Military history of France

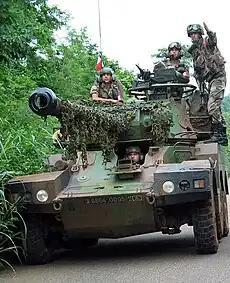
An ERC 90 Sagaie of the 1st Parachute Hussar Regiment in Côte d'Ivoire in 2003

A variety of factors—ranging from smaller industrial base to low population growth and obsolete military doctrines—crippled the French effort at the outset of World War II. The Germans won the Battle of France in 1940 despite the French often having better planes and tanks than the Germans. Prior to the Battle of France, there were sentiments among many Allied soldiers, French and British, of pointless repetition; they viewed the war with dread since they had already beaten the Germans once, and images of that first major conflict were still poignant in military circles. The costs of World War I along with the now stale doctrine employed by the French Army (while the Germans were developing a doctrine which stressed initiative from junior commanders and combining different arms, the French sought to minimize casualties through a rigorously controlled type of battle and a top down command structure) forced the French to look for more defensive measures. The Maginot Line was the result of these deliberations: the French originally allocated three billion francs for the project, but by 1935 seven billion had been spent. The Maginot Line succeeded in holding off the German attack. However, while the French thought that the main weight of the German attack would arrive through central Belgium, and accordingly deployed their forces here, the assault actually came further south in the Ardennes forest. The Third Republic collapsed in the ensuing conflict.